Mini

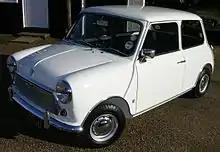
1971 Mini Cooper S Mk III

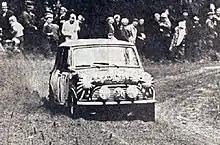
Timo Mäkinen and his Mini Cooper S on their way to the first of a hat-trick of wins in the 1000 Lakes Rally in Finland

Issigonis' friend John Cooper, owner of the Cooper Car Company and designer and builder of Formula One cars, saw the potential of the Mini for competition. Issigonis was initially reluctant to see the Mini in the role of a performance car, but after John Cooper appealed to BMC management, the two men collaborated to create the Mini Cooper. The Austin Mini Cooper and Morris Mini Cooper debuted in September 1961.